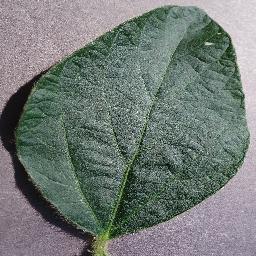
Label: Soybean___healthy